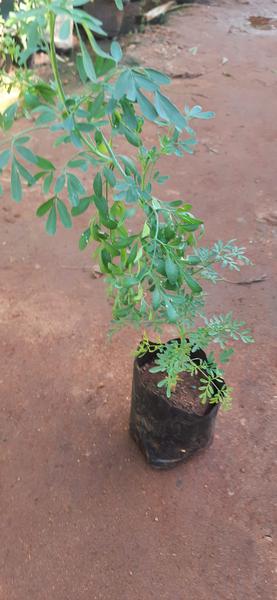
Plant: Nagadali